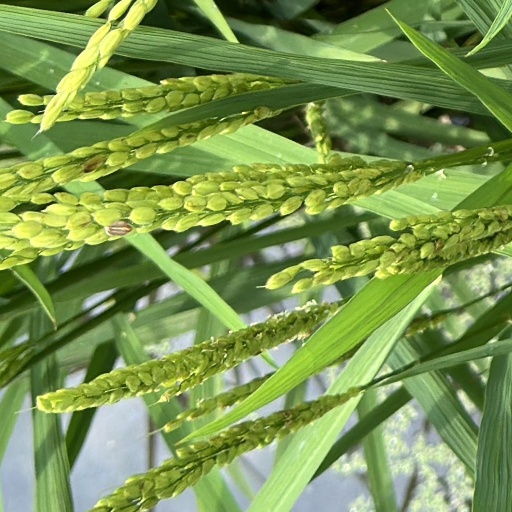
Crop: rice